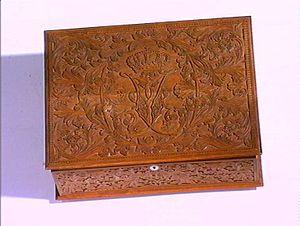
La sculpture sur bois norvégienne, treskurd ou treskjæring, occupe en Norvège une place privilégiée dans les arts décoratifs, la décoration intérieure et l’ornement extérieur pour des raisons à la fois historiques, populaires et architecturales. Dans ce pays scandinave, la persistance du bois comme matériau de construction pour les maisons d’habitation et d’exploitation, les bâtiments publics et les édifices religieux jusqu’à nos jours a permis de donner à cet art décoratif une valeur importante sur le plan national, probablement bien plus que dans les pays où elle se cantonne pour beaucoup aux arts mineurs. C’est essentiellement pendant les XVIIIᵉ et XIXᵉ siècles que la sculpture sur bois prend une ampleur considérable au moment où les Norvégiens font l’expérience du mouvement artistique et culturel Dragestil, fondé sur la redécouverte du haut Moyen-Âge et de la culture pré-chrétienne avec tous les symboles ornementaux véhiculés par la recherche identitaire du peuple norvégien en période d’émancipation politique vis-à-vis de ses voisins scandinaves.
Ole Olsen Moene, né à Lønset dans l’Oppdal, Comté de Sør-Trøndelag, le 10 décembre 1839 et mort à Oppdal le 27 mai 1908 est un sculpteur sur bois ornemaniste norvégien de rang national, mais aussi à l’échelle internationale en Scandinavie et en Europe de l'Ouest. La plupart de ses œuvres sont exposées au musée des arts décoratifs d’Oslo, aujourd’hui intégré au musée national de l'art, de l'architecture et du design. Les autres sont hébergées au musée des arts et métiers du Nordenfjells ou à l’écomusée Norske Folkemuseum d’Oslo. Dans son pays, les spécialistes en arts décoratifs parlent du « style Ole Moene » dont la portée nationale reconnue se traduit par l’ornement du revers de la pièce courante de 5 couronnes en circulation de 1998 à 2017. On y reconnaît la manière caractéristique avec laquelle Moene sculptait l’acanthe.